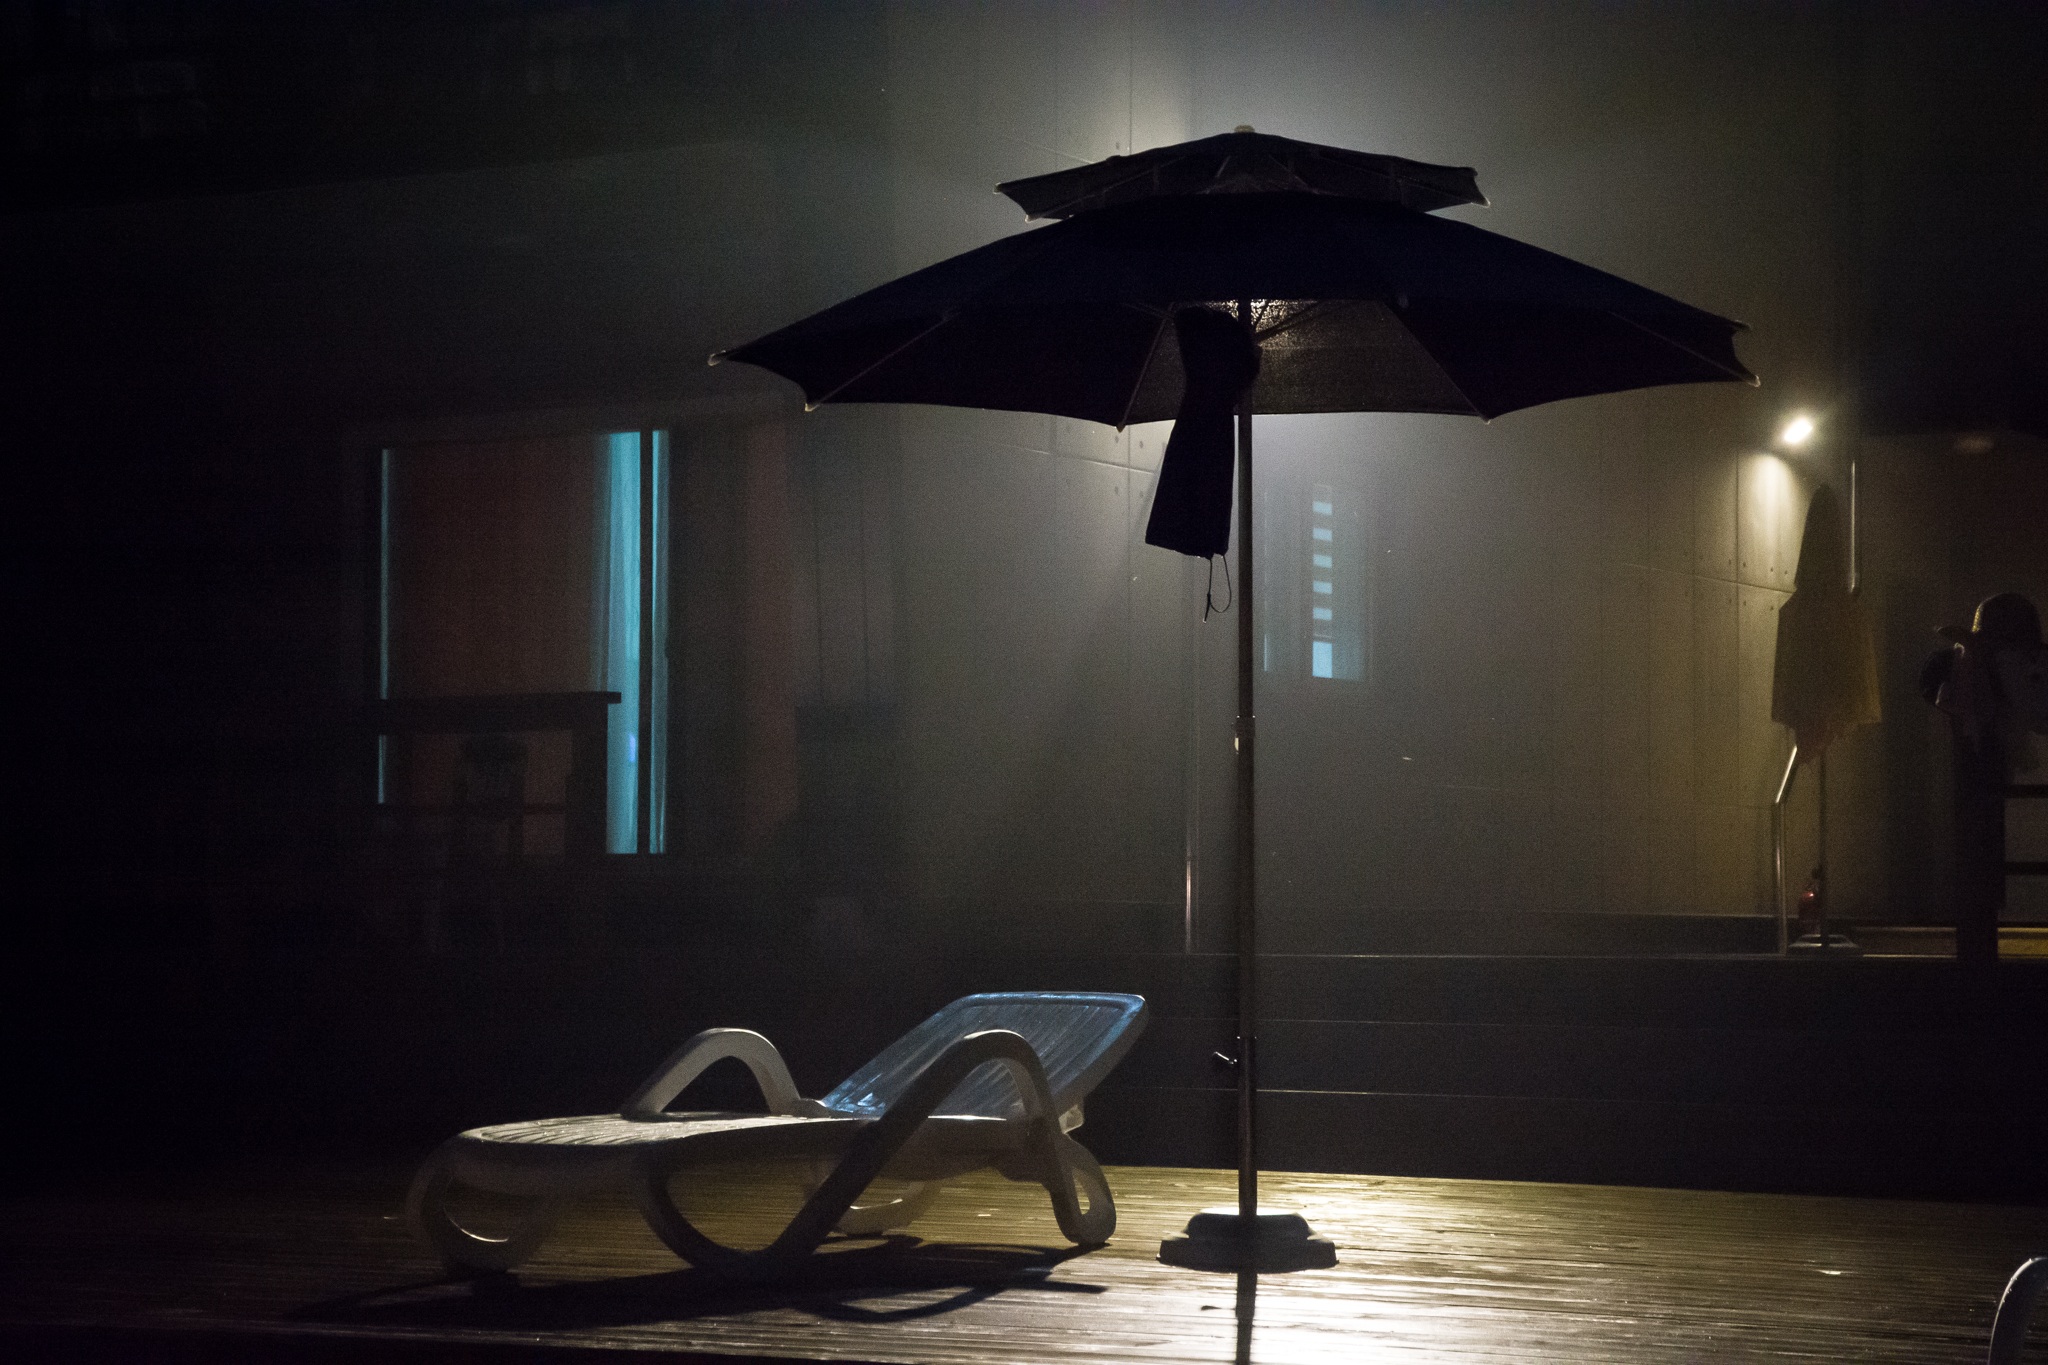
light, night, ray, rain, vacation, umbrella, weather, darkness, street light, furniture, lighting, resort, light fixture, parasol